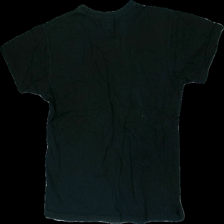
View: back
Type: T-shirt
Category: Men
Brand: Skill
Colors: Black
Material: 100% cotton
Cut: Regular
Size: M
Season: All
Damage: outwashed, crooked seems
Price range: <50
Recommended usage: Recycle